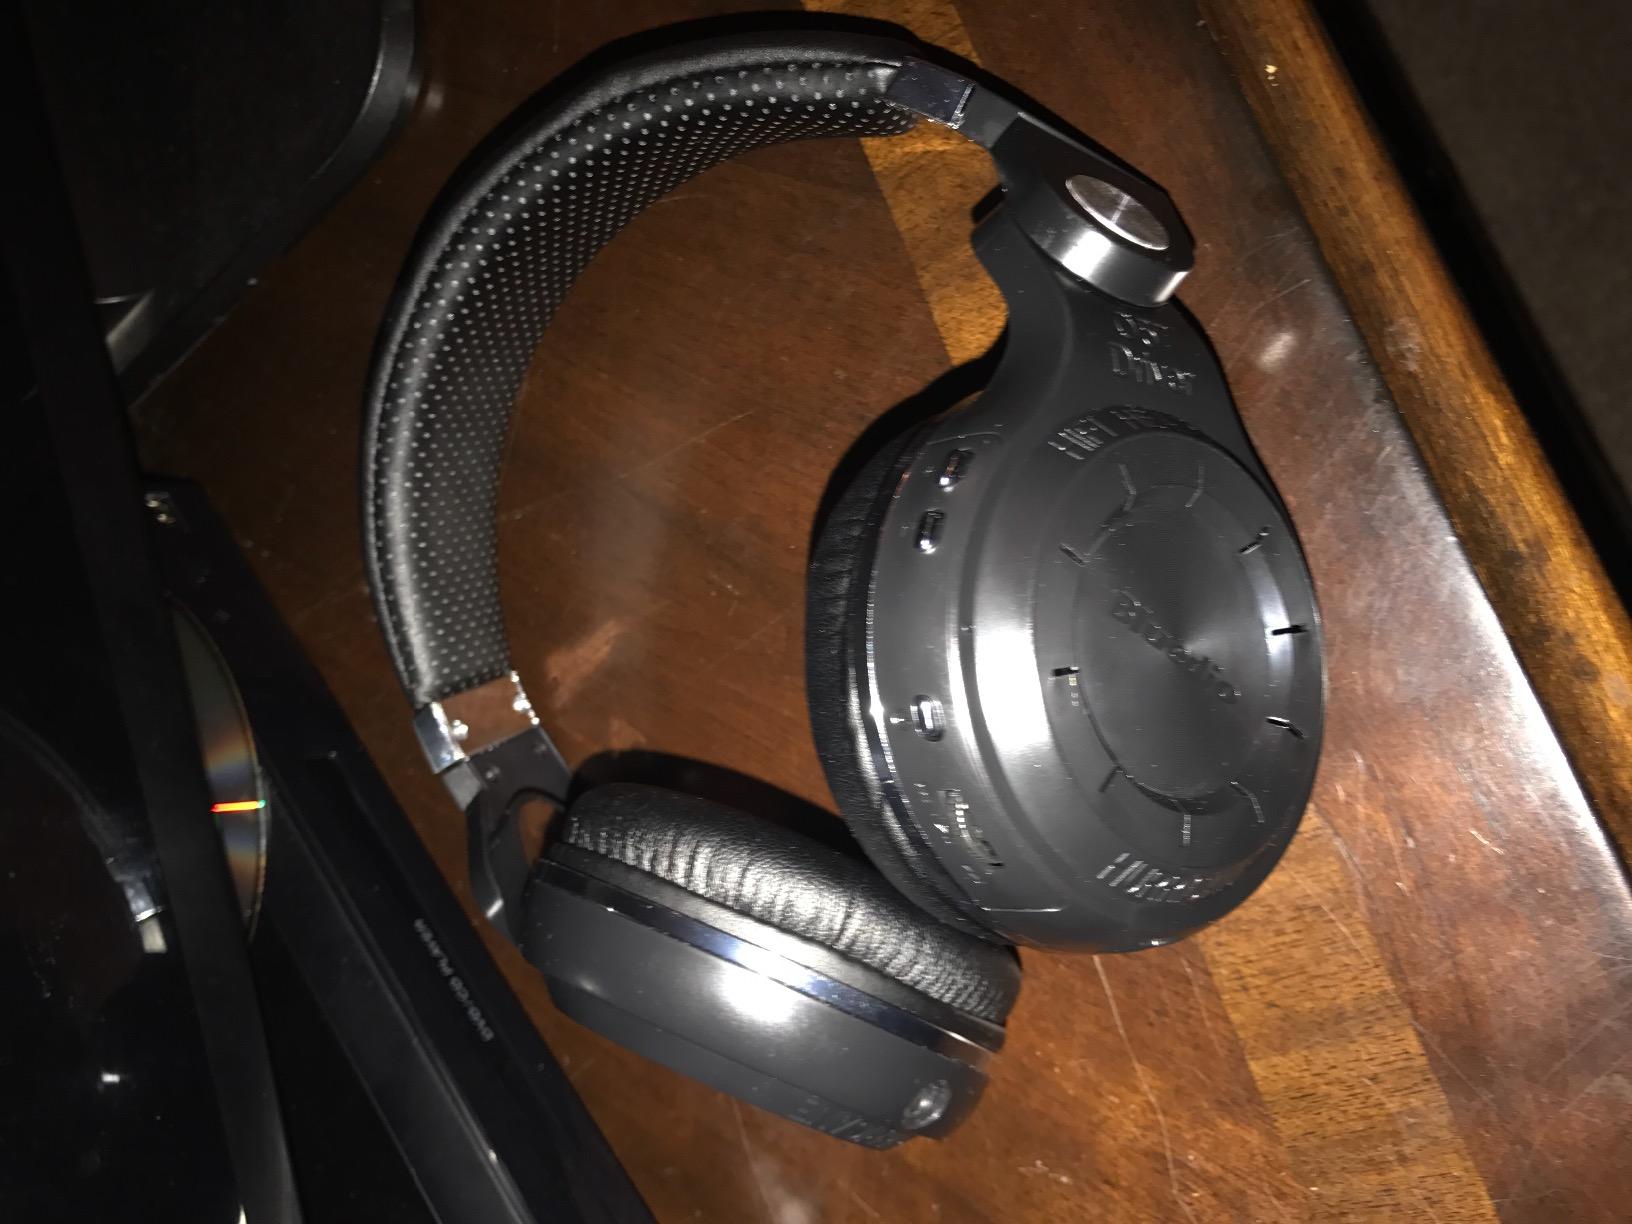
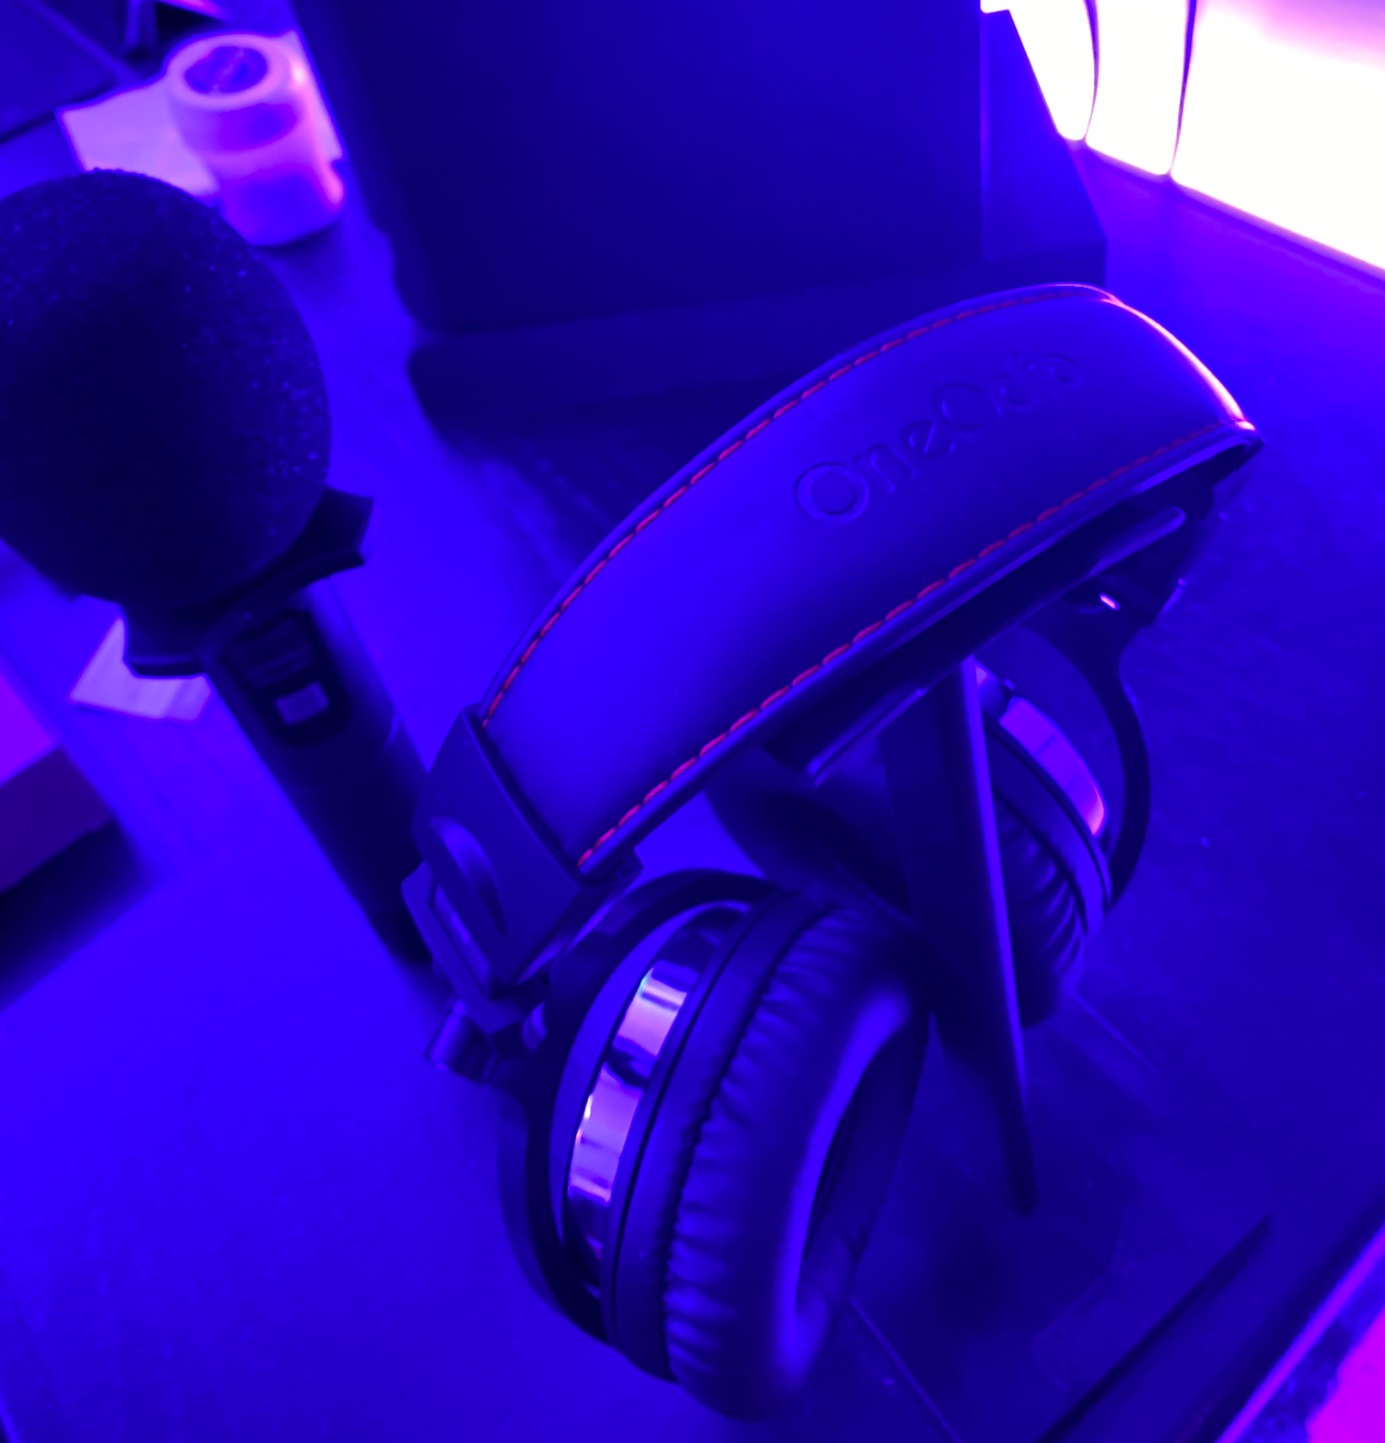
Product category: headphones
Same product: no